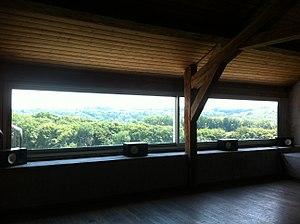
Bureau de Christian Zervos
La maison Zervos, surnommée « la Goulotte », est une maison de Vézelay rénovée et aménagée entre 1937 à 1943 par l'architecte Jean Badovici, avec la participation supposée d'Eileen Gray.